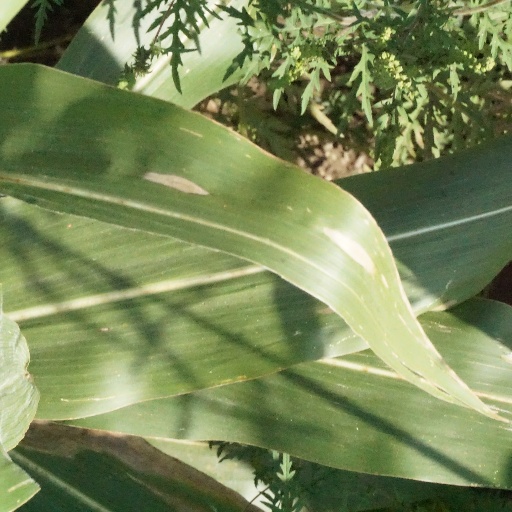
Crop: maize; corn